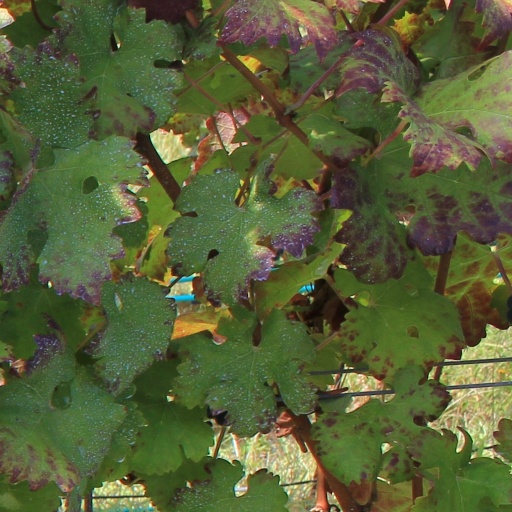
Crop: grape